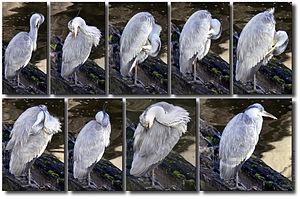
Le toilettage chez les animaux est une activité instinctive et pour partie parfois apprise et transmises aux générations suivantes.